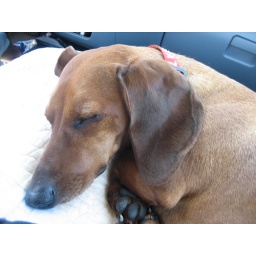
Jack sleeping in the car